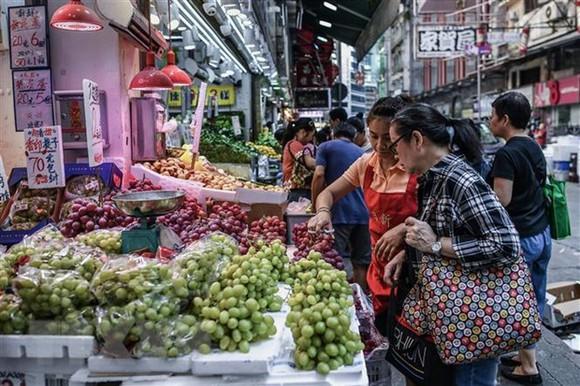
có một vài người đang đứng ở bên quầy hàng hoa quả